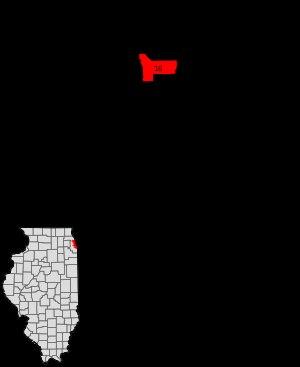
Irving Park est l'un des 77 secteurs communautaires de la ville de Chicago aux États-Unis. Il abrite le quartier de Kilbourn Park.